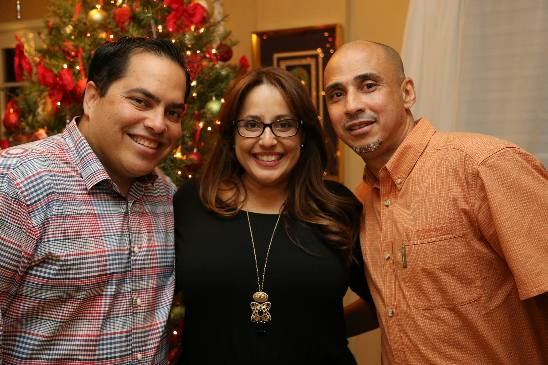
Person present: Yes